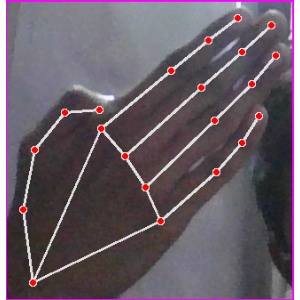
अक्षर: घ